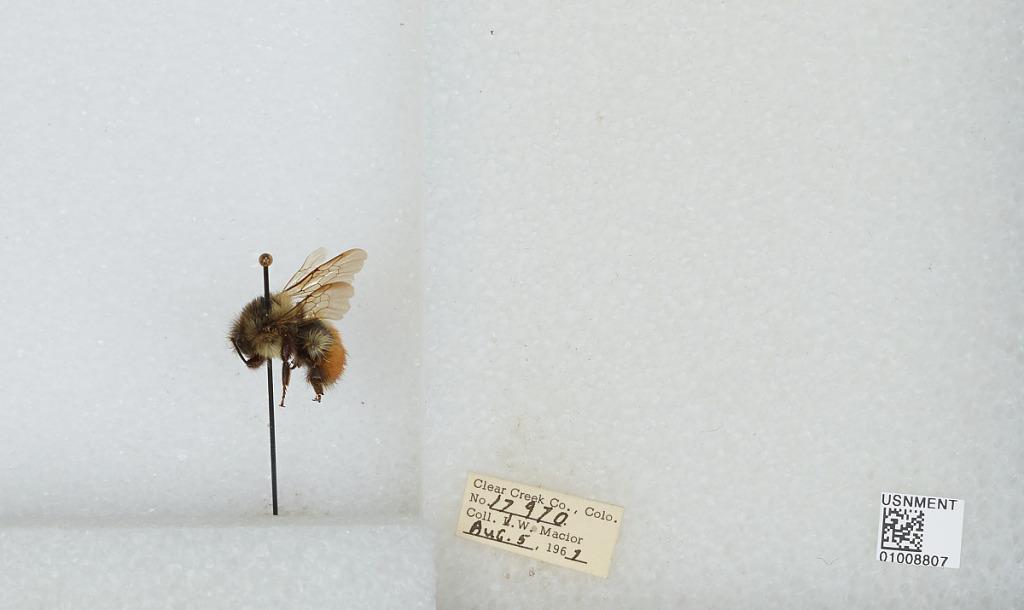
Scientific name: Bombus (Pyrobombus) melanopygus Nylander
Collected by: L. Macior
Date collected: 1967-8-5
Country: United States
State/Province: Colorado
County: Clear Creek
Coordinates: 39.6958, -105.725